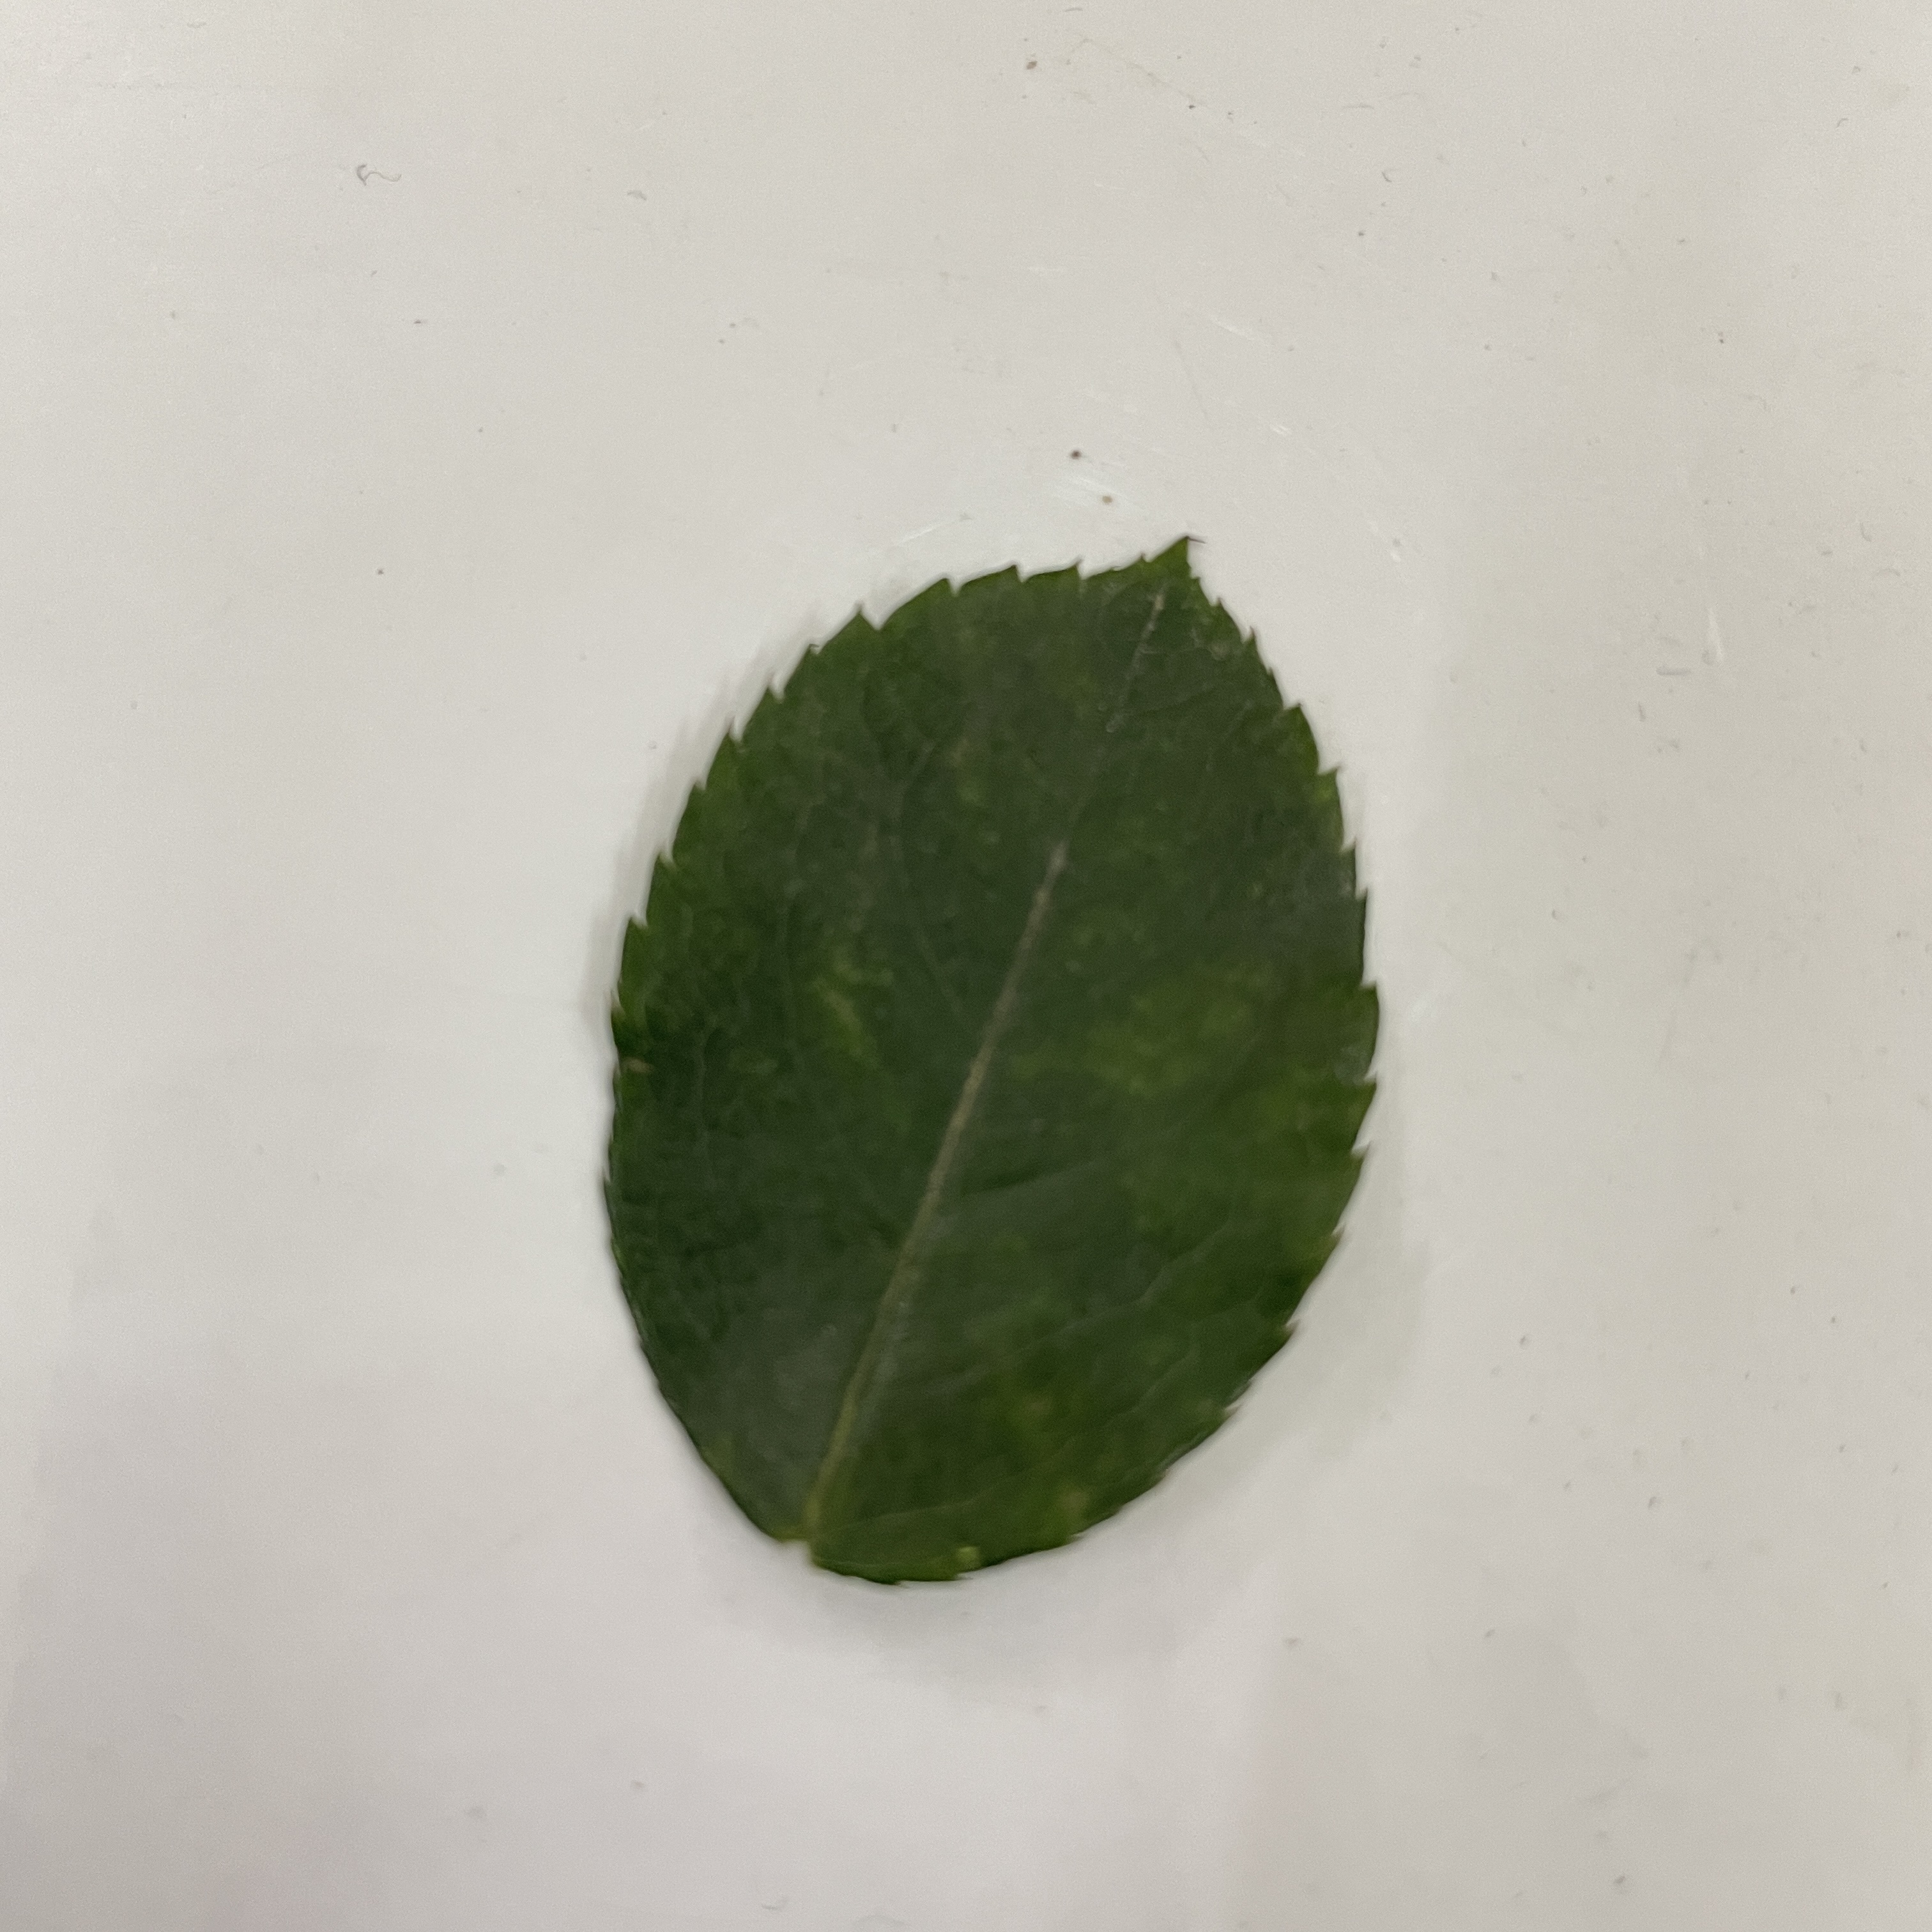
Label: Healthy Leaf